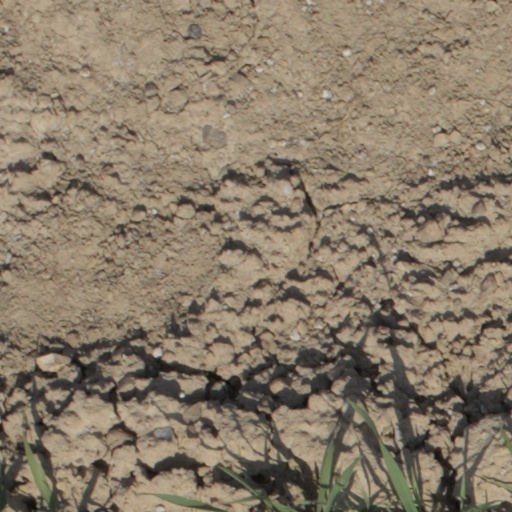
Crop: wheat